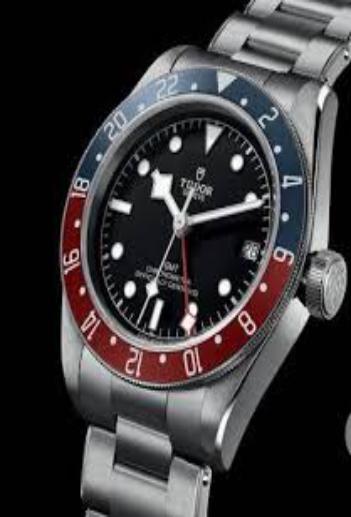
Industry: Clothes